Celts

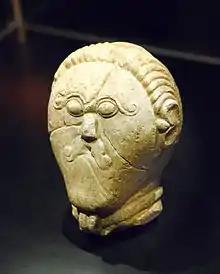
Stone head from Mšecké Žehrovice, Czech Republic, wearing a torc, late La Tène culture, 150-50 BC.

Celtic art is generally used by art historians to refer to art of the La Tène period across Europe, while the Early Medieval art of Britain and Ireland, that is what "Celtic art" evokes for much of the general public, is called Insular art in art history. Both styles absorbed considerable influences from non-Celtic sources, but retained a preference for geometrical decoration over figurative subjects, which are often extremely stylised when they do appear; narrative scenes only appear under outside influence. Energetic circular forms, triskeles and spirals are characteristic. Much of the surviving material is in precious metal, which no doubt gives a very unrepresentative picture, but apart from Pictish stones and the Insular high crosses, large monumental sculpture, even with decorative carving, is very rare; possibly it was originally common in wood. Celts were also able to create developed musical instruments such as the carnyces, these famous war trumpets used before the battle to frighten the enemy, as the best preserved found in Tintignac (Gaul) in 2004 and which were decorated with a boar head or a snake head.